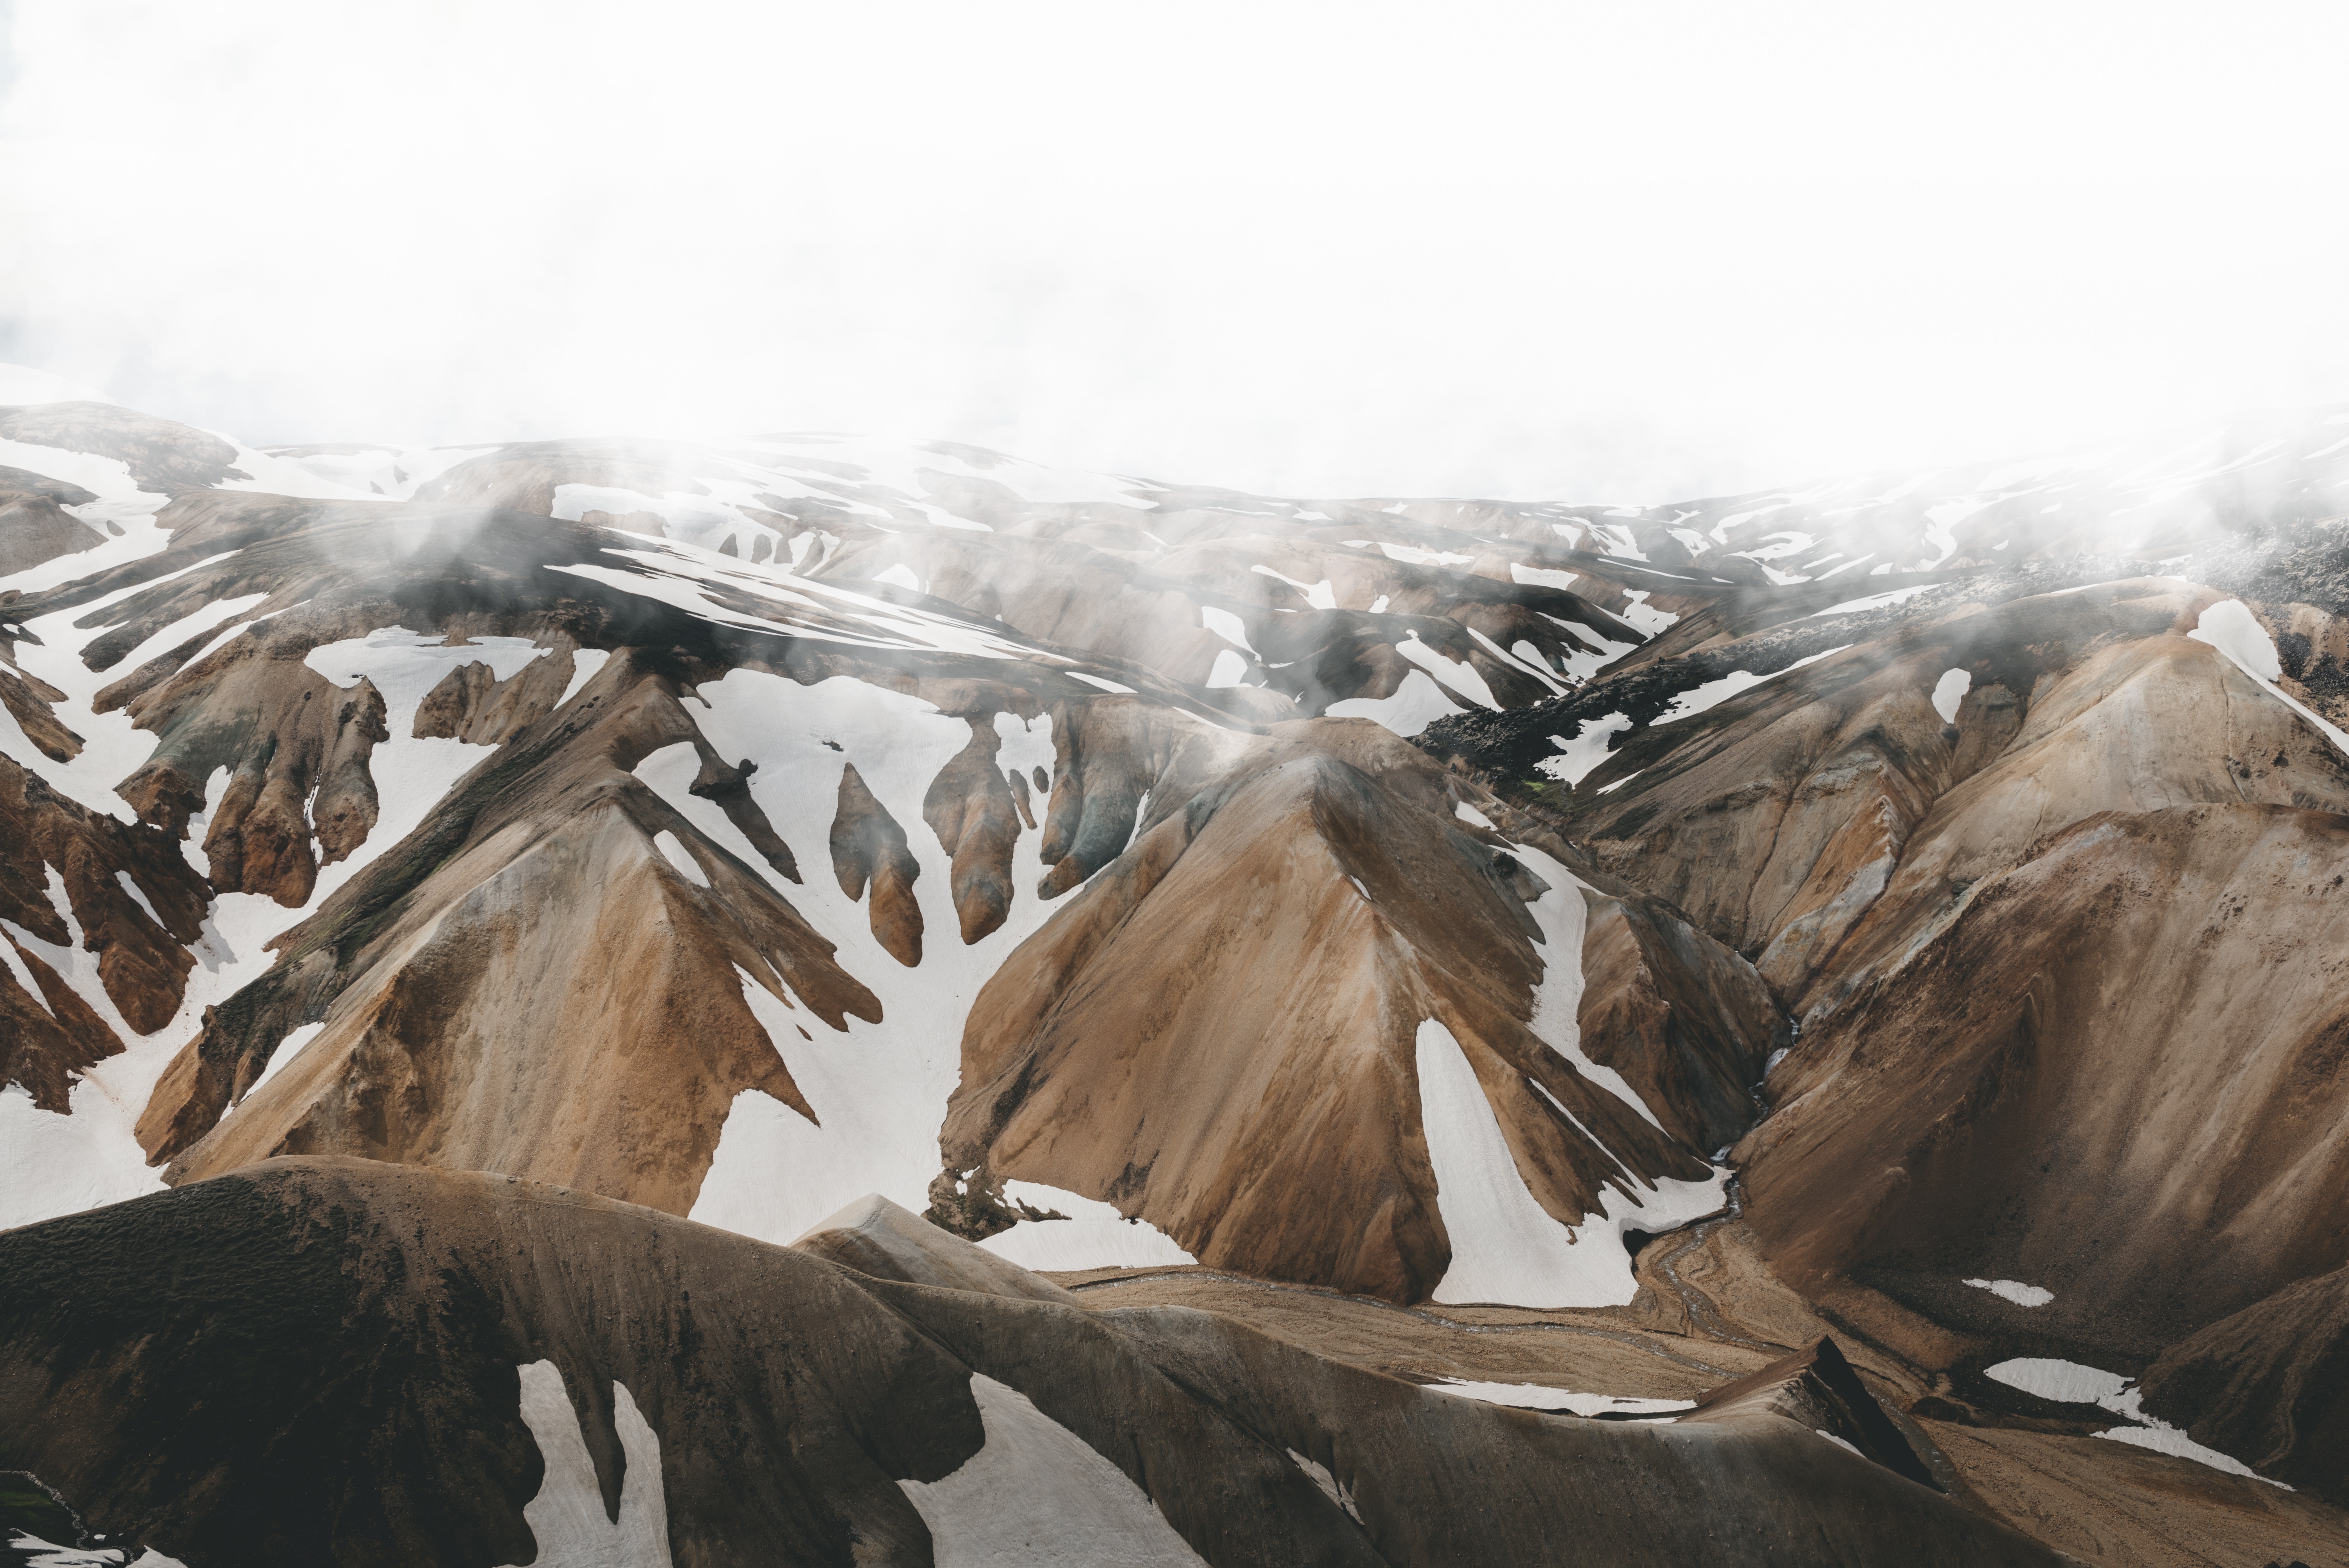
tree, rock, mountain, sky, wood, formation, geology, glacial landform